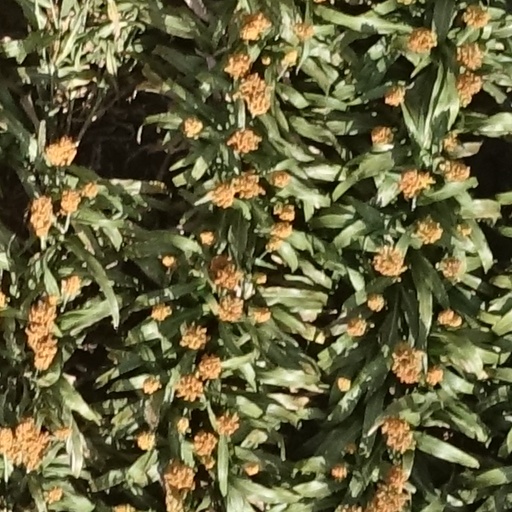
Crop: sorghum